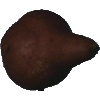
Label: Pear Kaiser 1